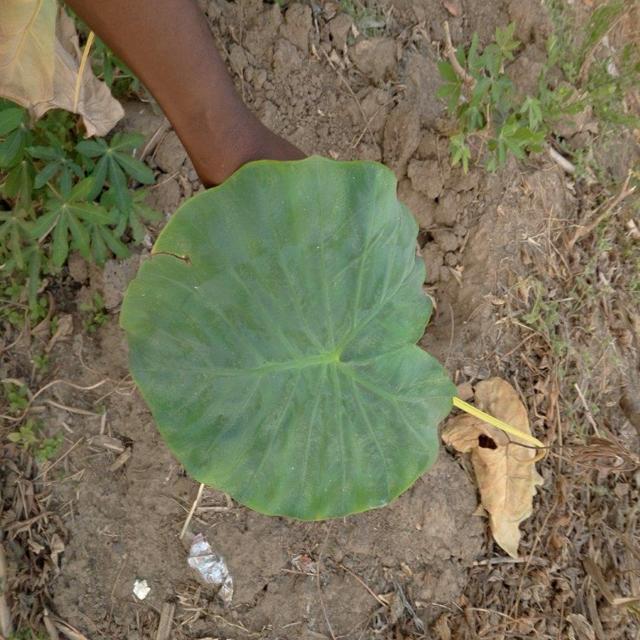
Label: Healthy